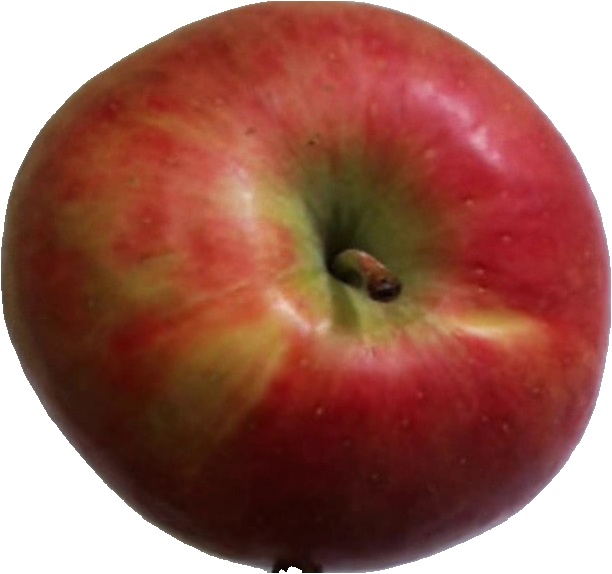
Label: apple_crimson_snow_1